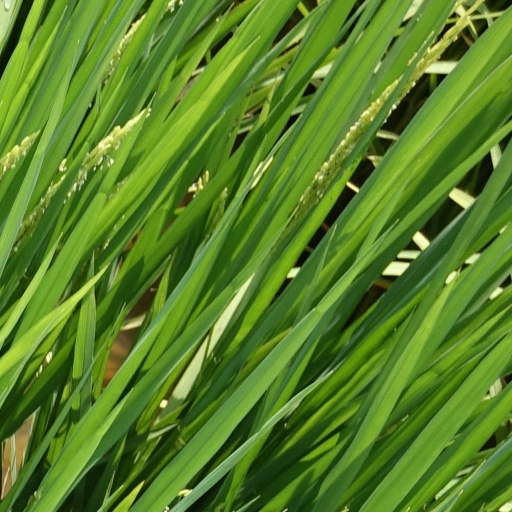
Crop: rice